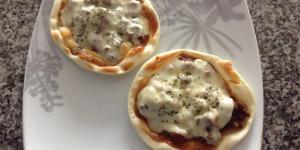
minipizza bolognesa